Whiteman Stomp

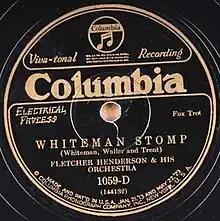
1927 78 release by Fletcher Henderson and his Orchestra as Columbia 1059-D

"Whiteman Stomp" is a 1927 jazz composition by musician and bandleader Paul Whiteman, Fats Waller, and Jo Trent. The song was released as a 78 single by both Paul Whiteman and Fletcher Henderson.